Smoking Popes

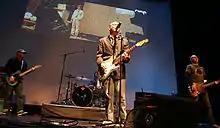
Smoking Popes at the 2008 Cusp Conference in Chicago

In April 2008, the Smoking Popes announced that Neil Hennessy of The Lawrence Arms would be playing drums for the band.